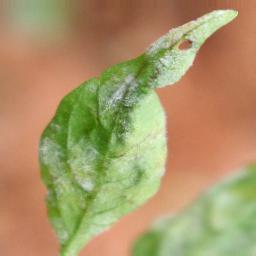
Label: powdery mildew